Jimena Muñoz

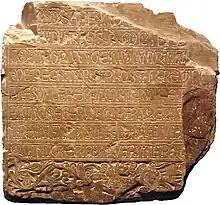
Epitaph of Jimena Muñoz:"Quam deus a pena defendat dicta Semena Alphonsi vidui regis amica fui; Copia, forma, genus, dos morum, cultus amenus, Me regnatoris prostituere" "thoris, Me simul et Regem mortis persolvere legem. Fata coegerunt, que fera queque terunt Terdenis demptis super hec de mille" "ducentis, Quator eripies, que fuit era. Scies84."

Jimena would be interred in San Andrés monastery, Vega de Espinareda, in the El Bierzo region of León. Her grave, now lost, was once marked with an inscribed memorial stone that is now held by the Museo de León in that city.